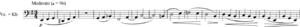
La Symphonie nᵒ 10 en mi mineur, op. 93 est une symphonie de Dmitri Chostakovitch. C'est, avec sa Cinquième Symphonie, une des plus connues du compositeur. La période de la composition est incertaine ; bien que certains fragments datent de 1946, les lettres de Chostakovitch laissent penser que la Dixième symphonie a été composée entre juillet et octobre 1953, donc peu après la mort de Staline.